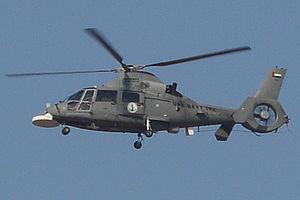
Les missiles AS 15 et AS 15 TT sont des missiles anti-navire français. Comme leur rival, le Sea Skua, ils ont été conçus pour remplacer le missile AS 12.